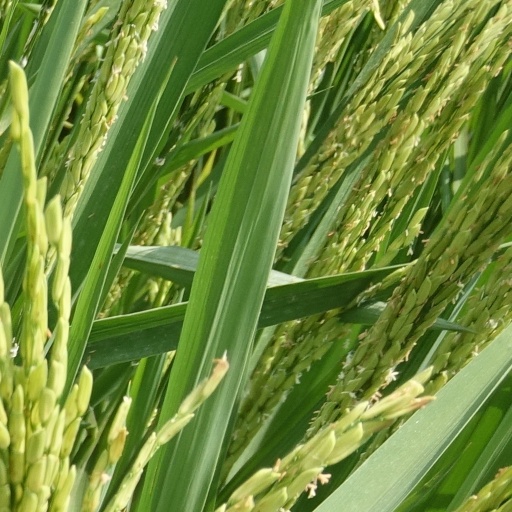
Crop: rice